Mountain Designs

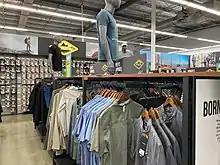
Mountain Designs brand clothing in an Anaconda store in Canberra

Mountain Designs is an outdoor clothing and equipment business based in Australia. They sell hiking, rockclimbing and general outdoor and recreational equipment. The company stocks a variety of international and local brands, as well as their own brands of clothing, accessories, sleepwear and bags.